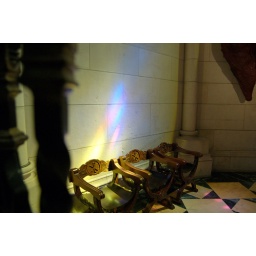
Amazing light from the stained glass hitting these chairs in the Cathedral.